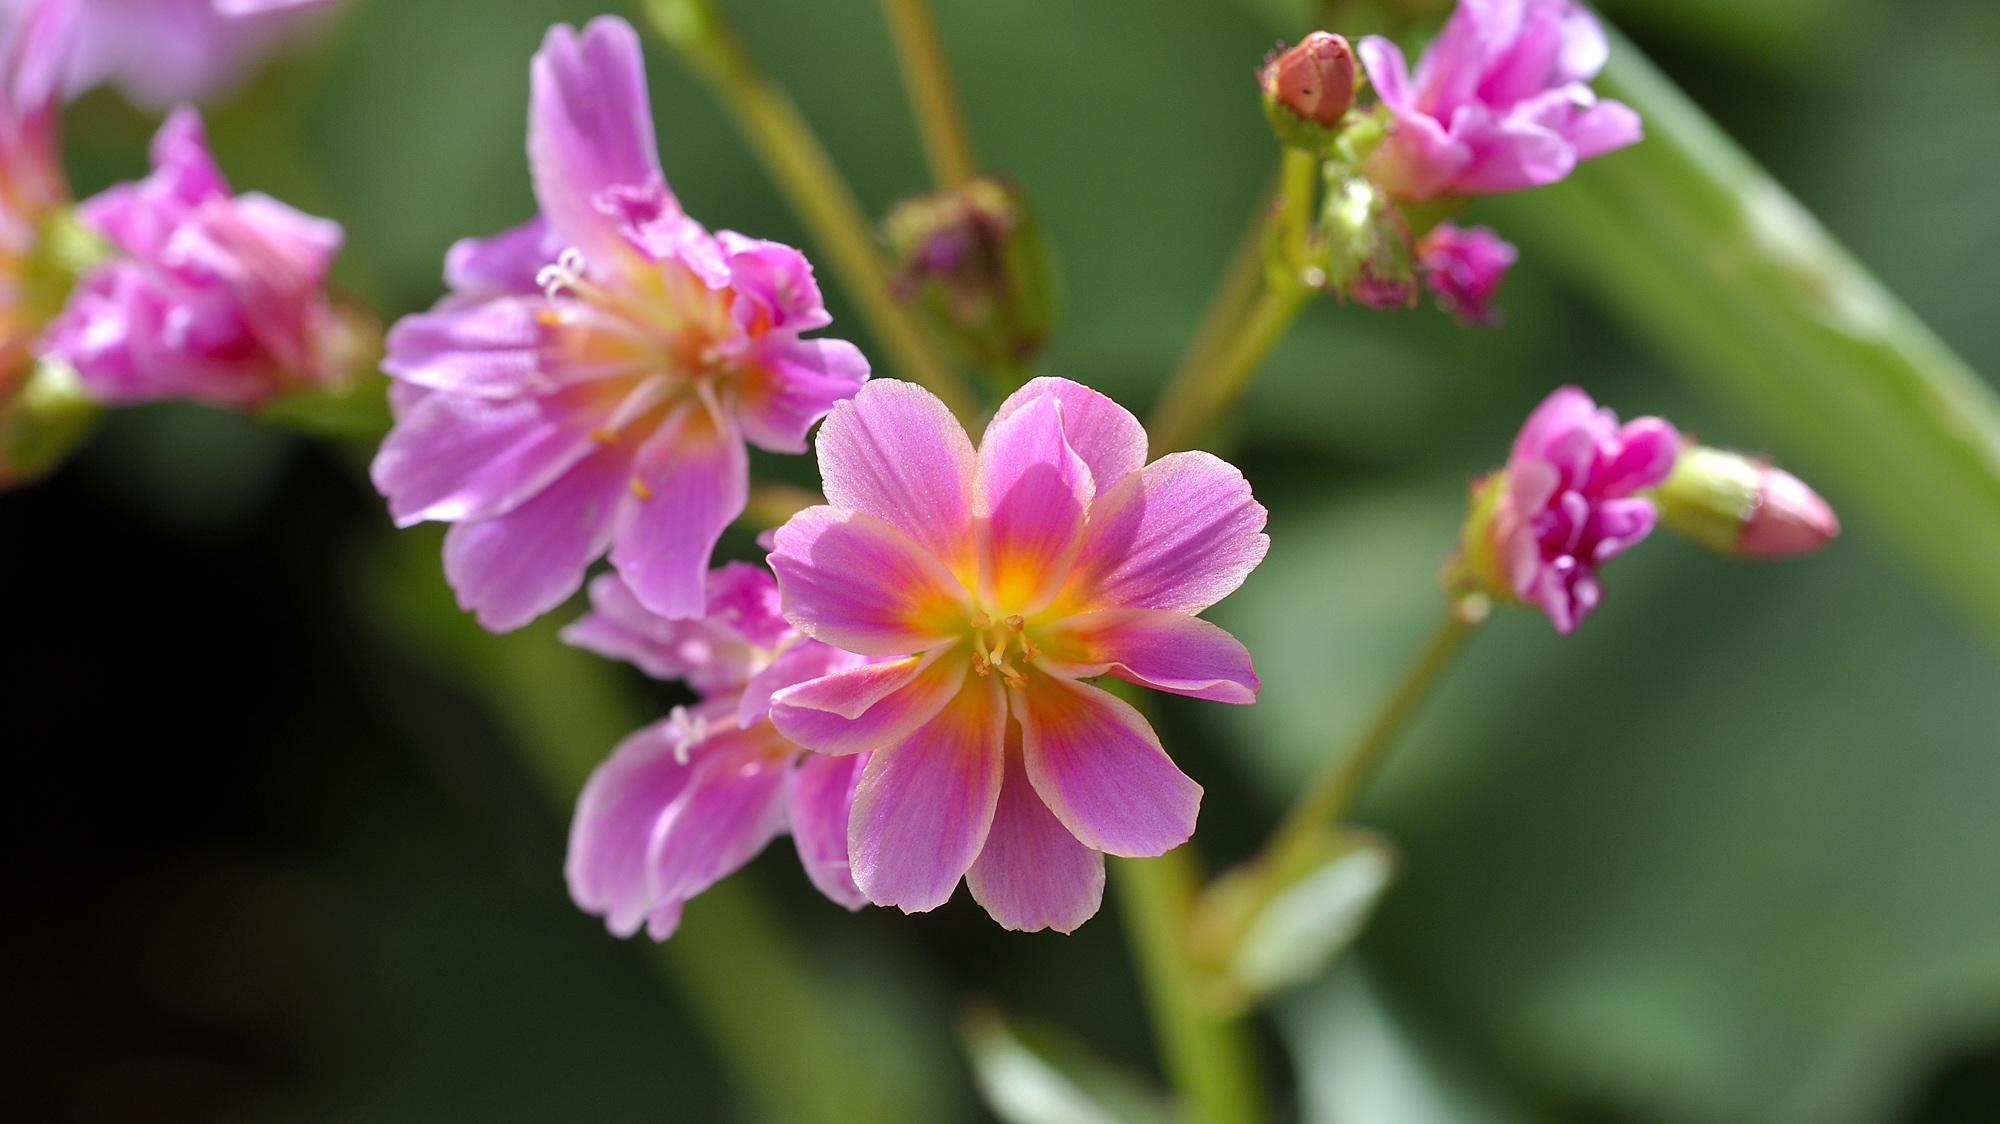
nature, blossom, plant, flower, petal, botany, garden, pink, close, flora, wildflower, flowers, macro photography, flowering plant, stone garden, stone wurz, land plant, centaurium